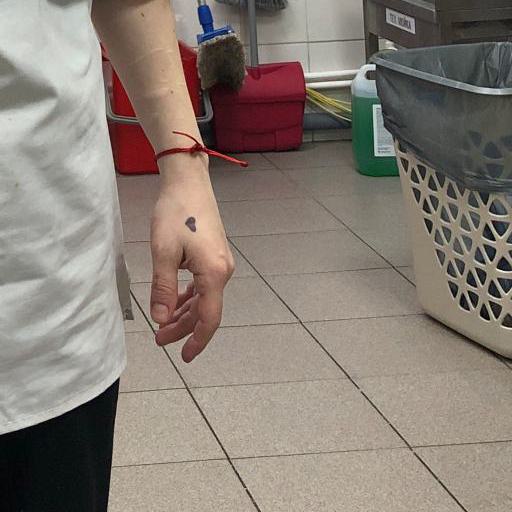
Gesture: no_gesture